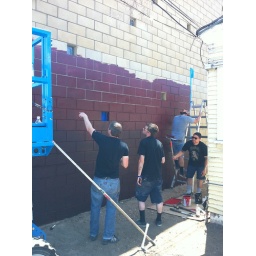
Shepard Fairey painting a wall in broad daylight - across the street from our event.